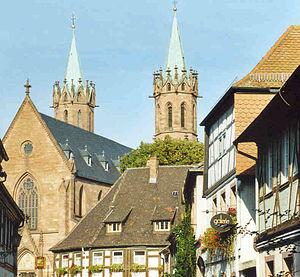
Ladenburg est une ville de Bade-Wurtemberg, située dans l'arrondissement de Rhin-Neckar, dans l'aire urbaine Rhin-Neckar, dans le district de Karlsruhe. Son centre, bâti au Moyen Âge, en fait une des plus vieilles cités d'Allemagne.